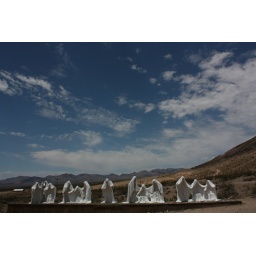
Verbeelding van Da Vinci's &amp;quot;Laatste Avondmaal&amp;quot; door een Belgische kunstenaar in Rhyolite.